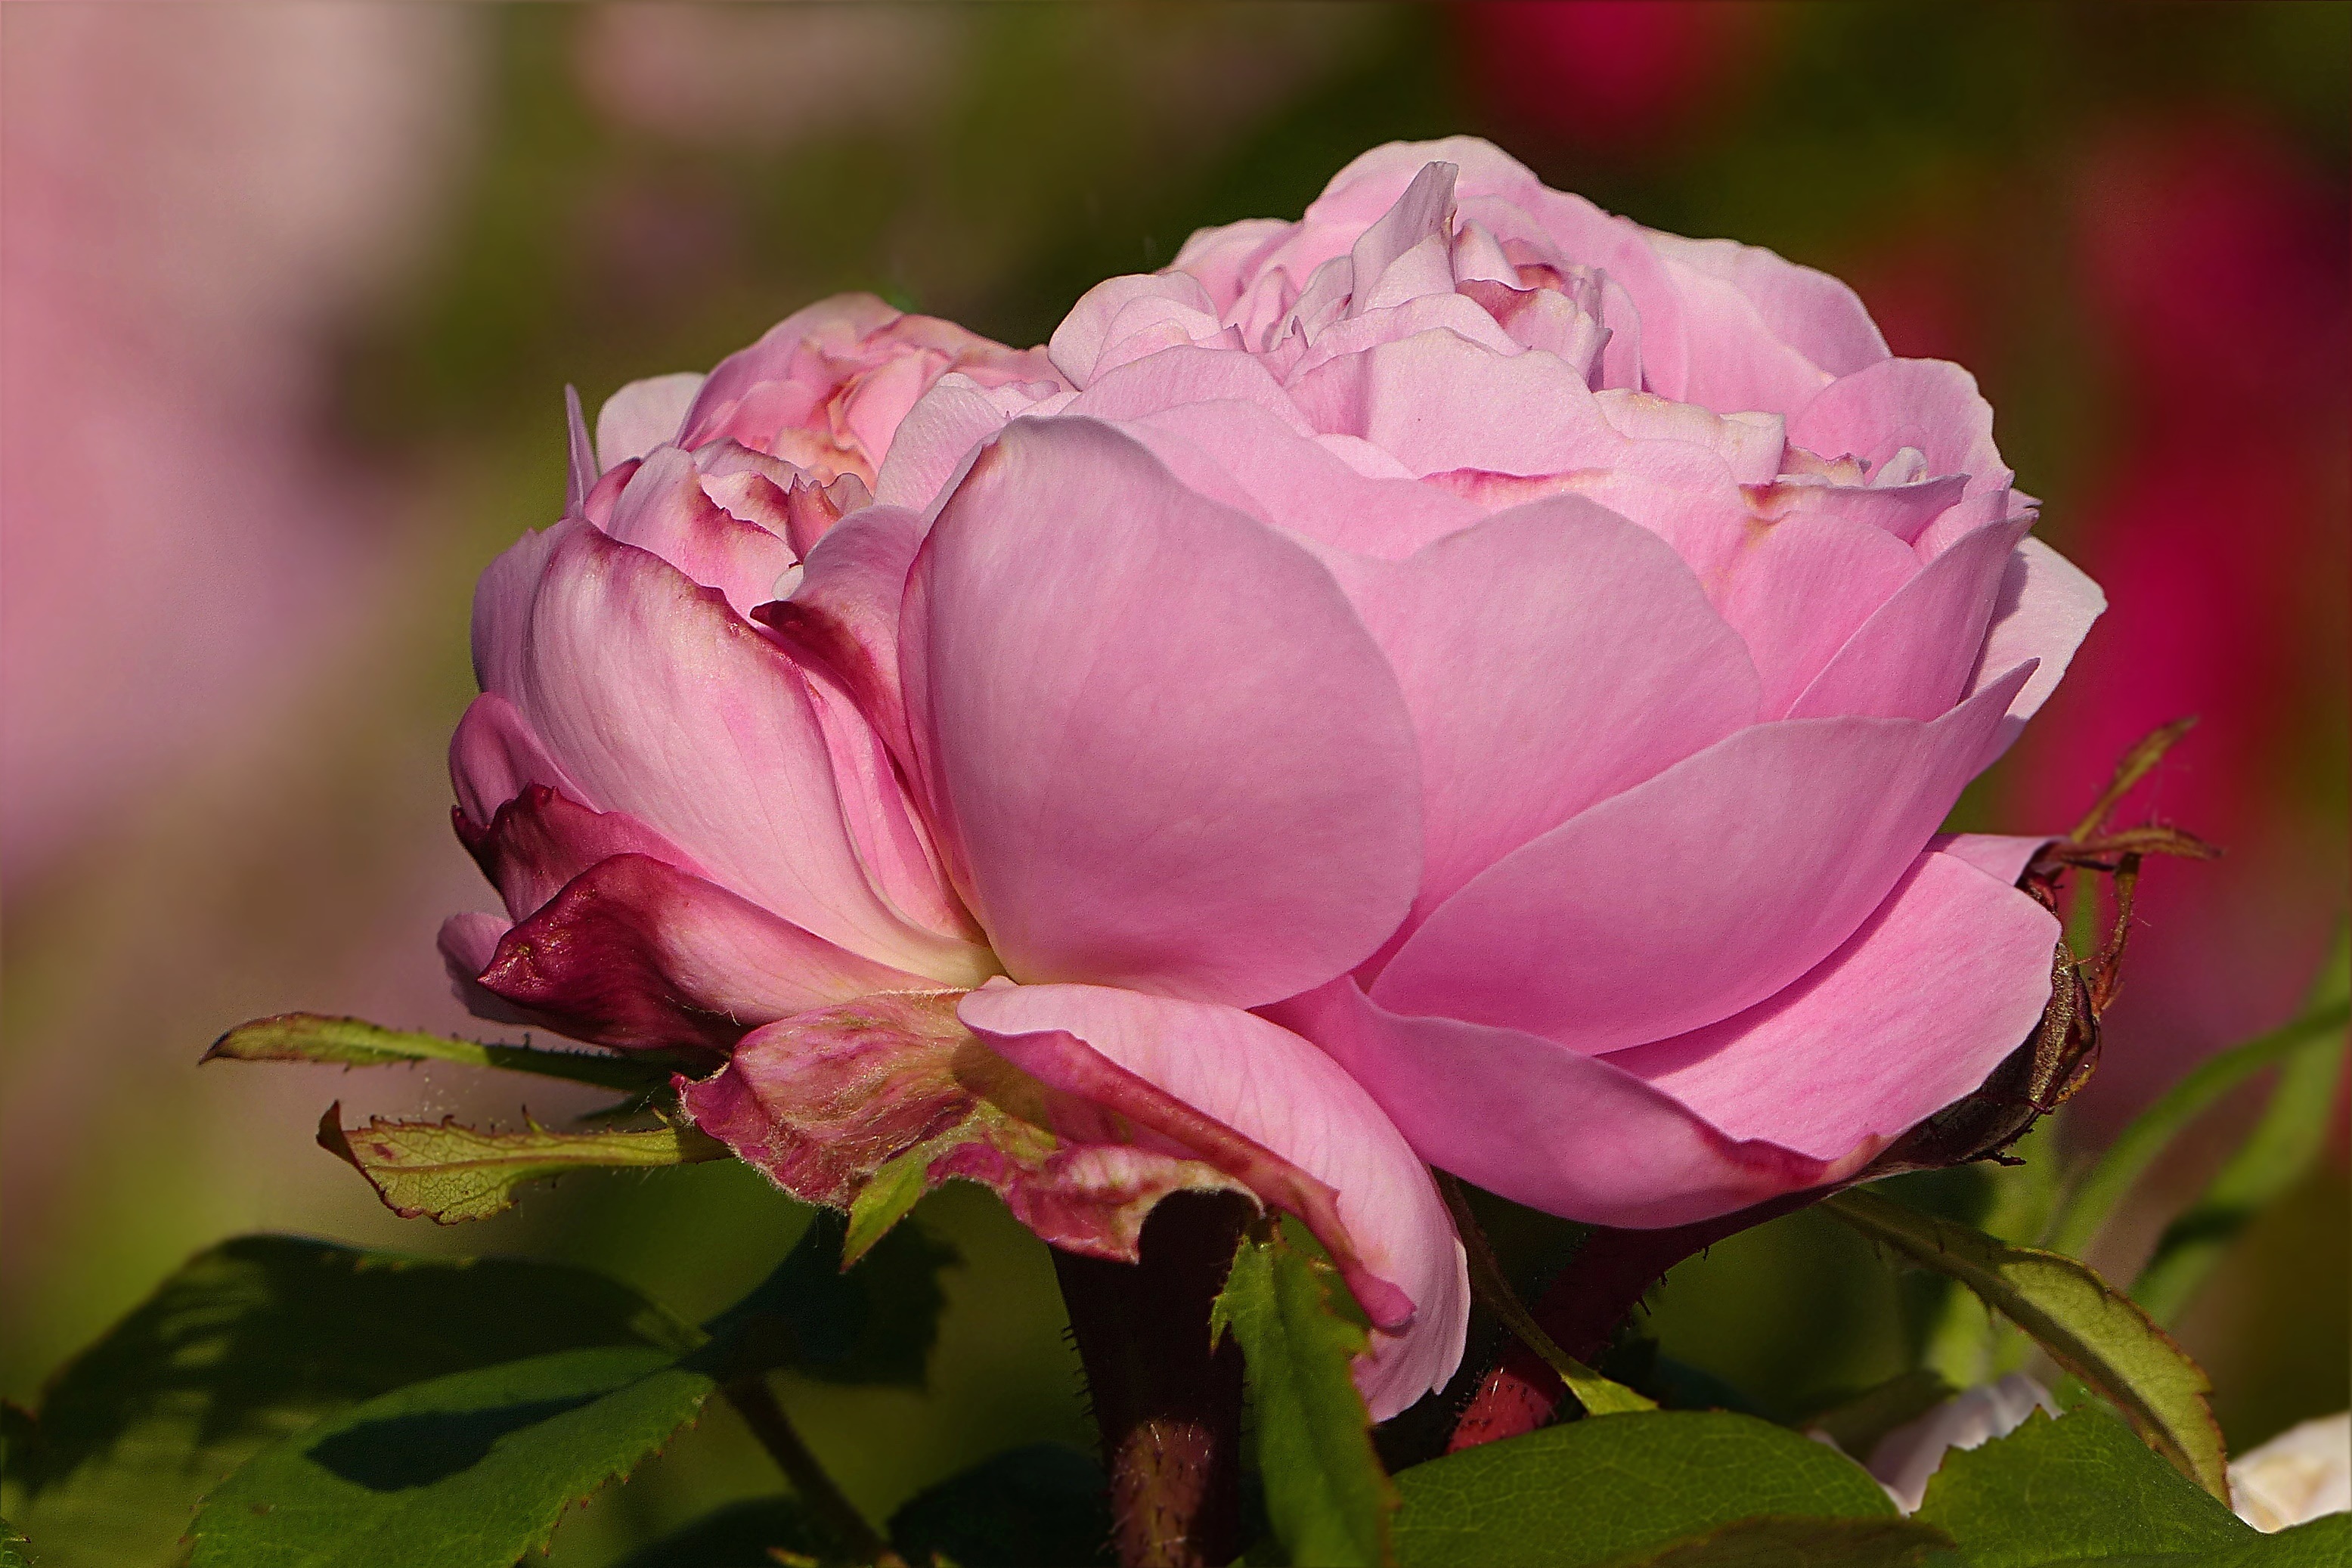
blossom, plant, flower, petal, summer, rose, macro, garden, pink, flora, peony, noble, macro photography, flowering plant, garden roses, rose family, land plant, rosa centifolia